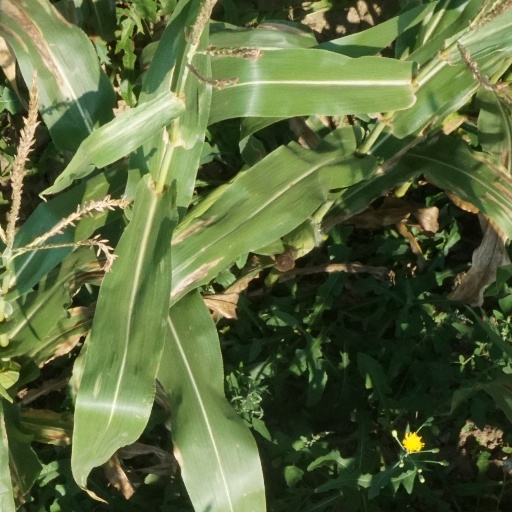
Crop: maize; corn